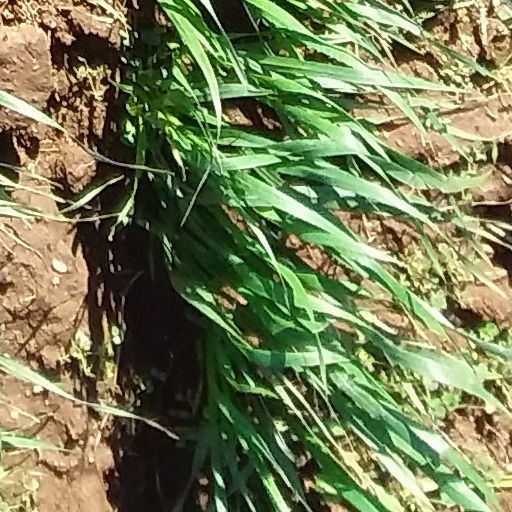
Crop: wheat